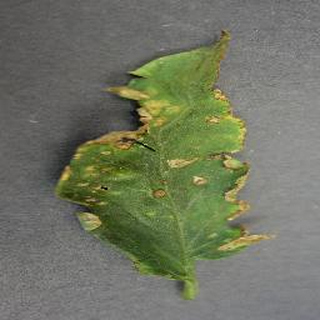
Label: tomato_bacterial_spot